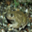
Label: frog